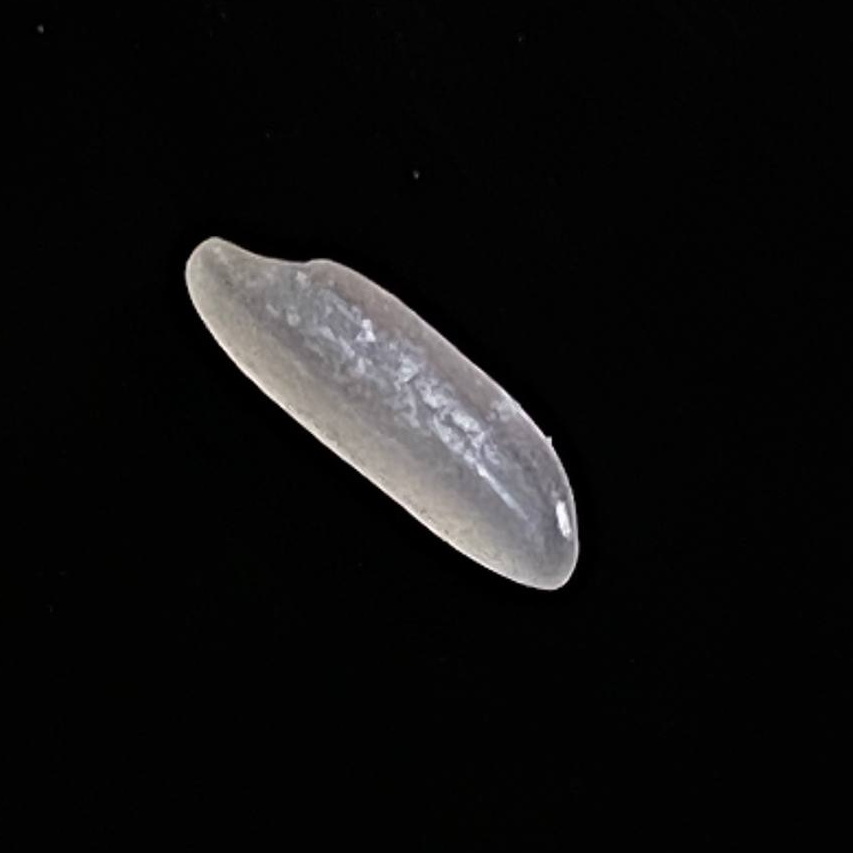
Rice variety: BR28